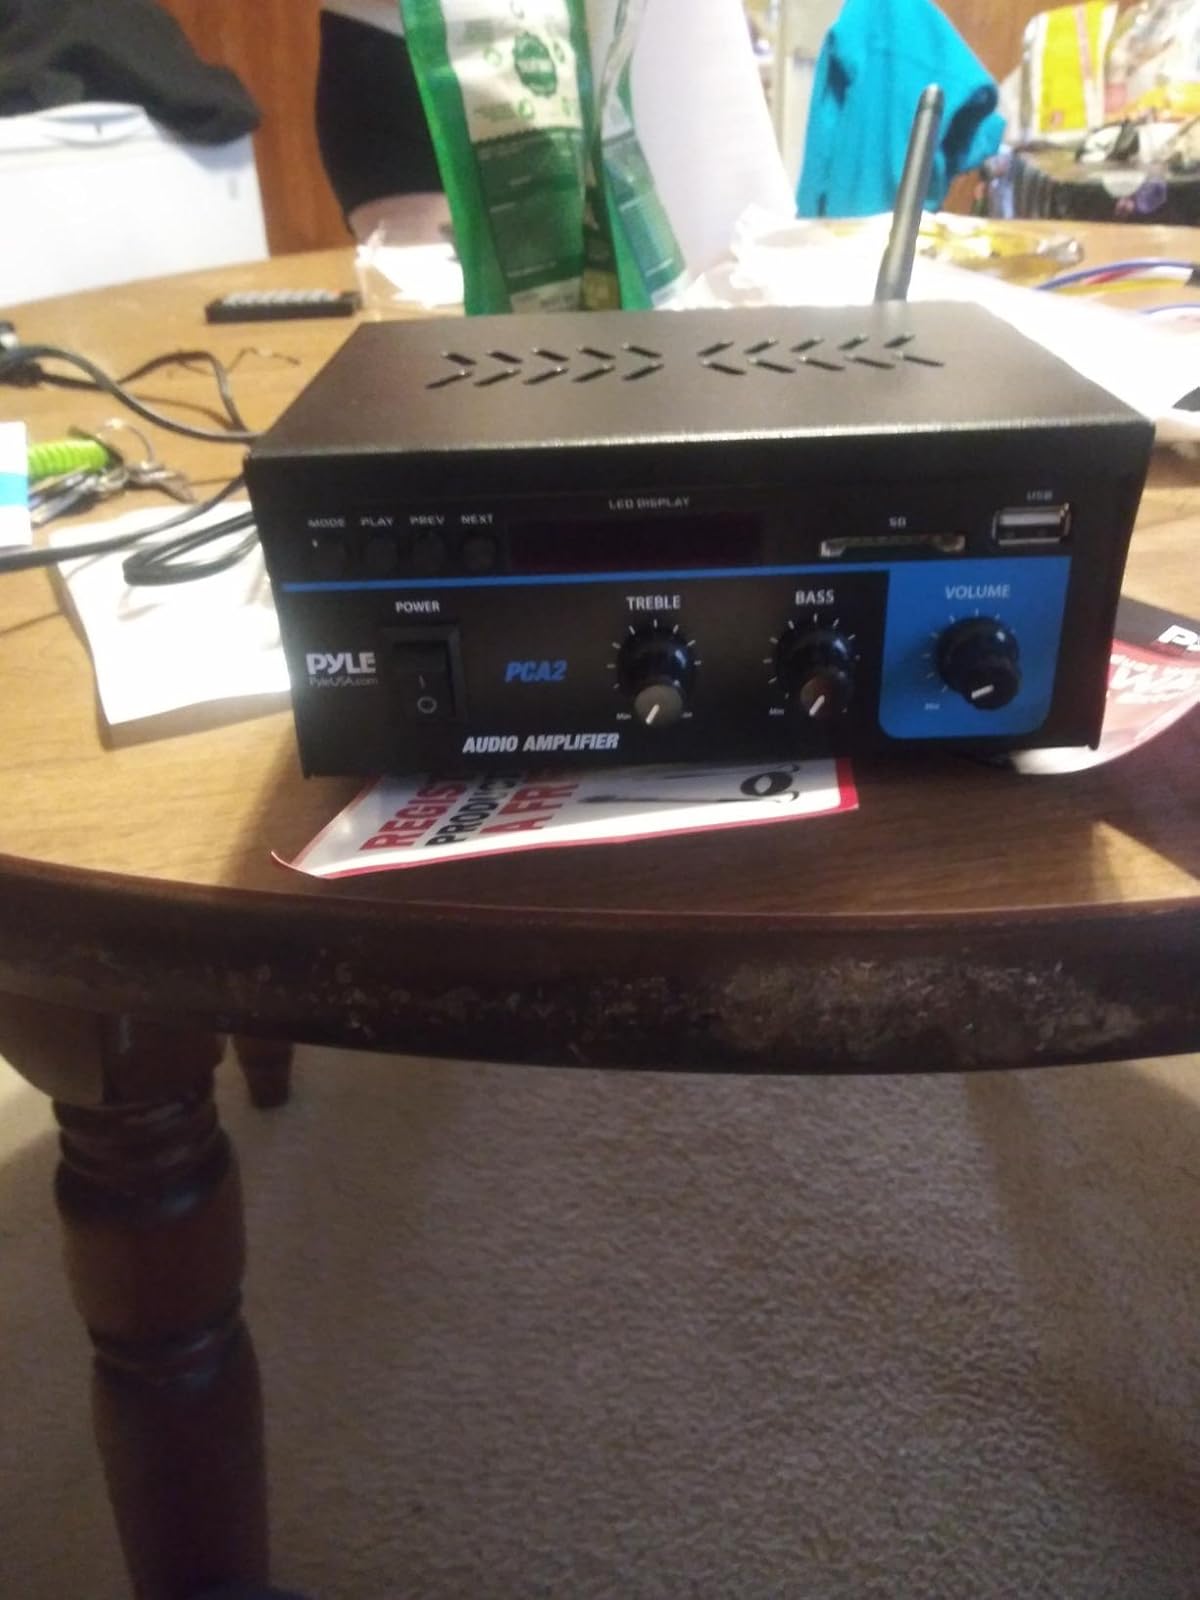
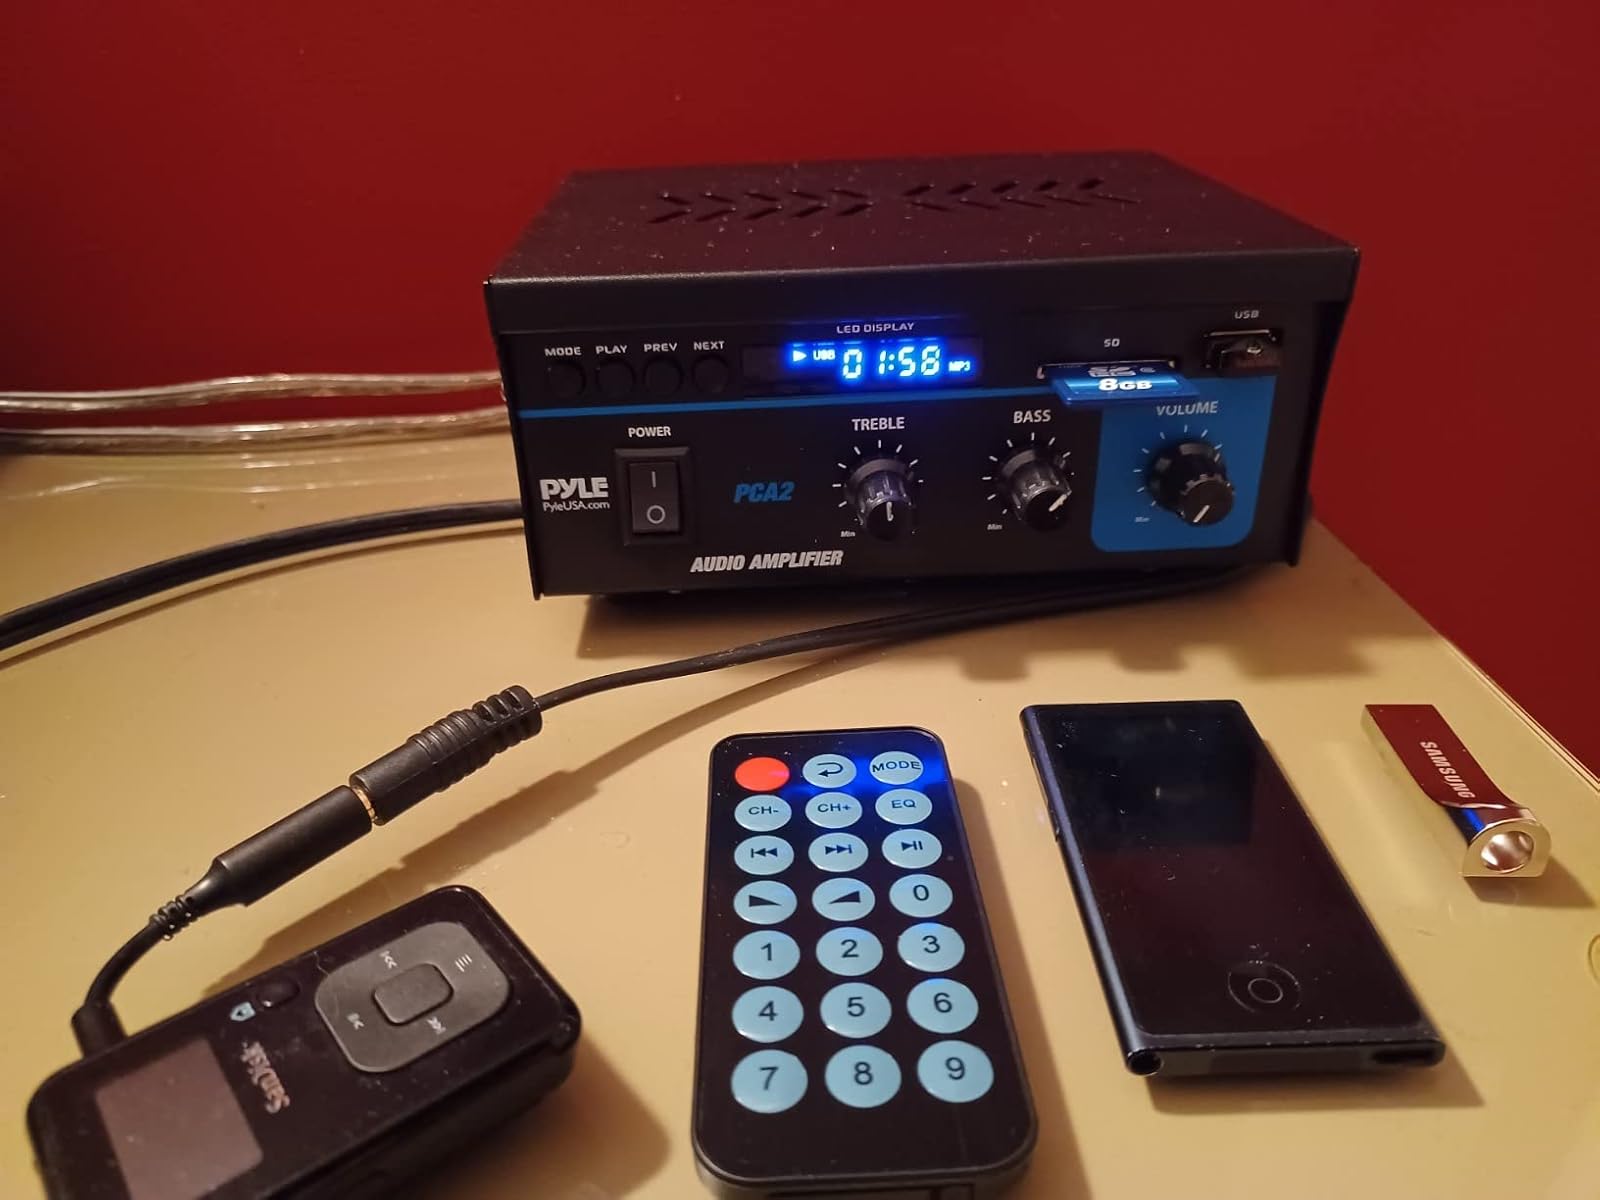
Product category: speaker
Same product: yes